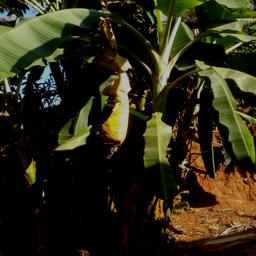
Label: MALBHOG LEAF